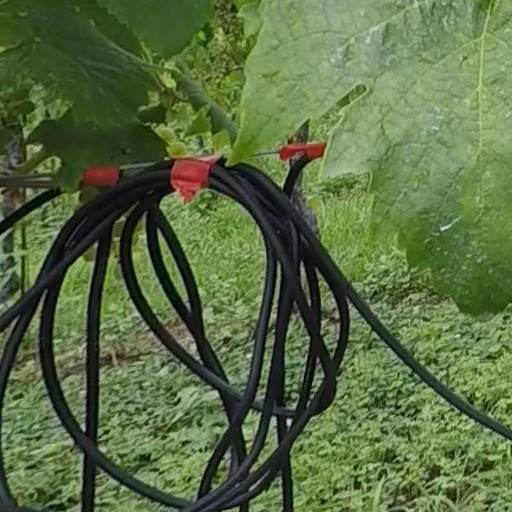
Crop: grape